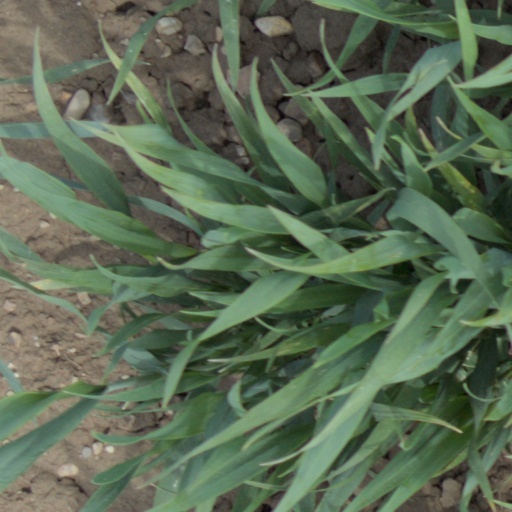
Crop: wheat